Ivy City

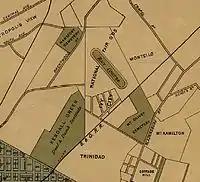
Map showing the growing Ivy City in 1887

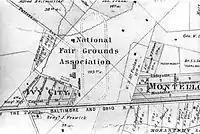
Ivy City in 1887, showing Patterson Avenue and Gallaudet Street

Jones laid out 205 lots in Ivy City. He envisioned the subdivision as a bucolic, rural community catering exclusively to African Americans. Many streets in the area were named for adjacent landlords (Corcoran, Kendall, Fenwick, Gallaudet). Lots were priced at $100 each ($ in dollars), and the earliest publicly acknowledged land sale occurred in December 1873 when F.P. Blair purchased Lot 9 for $150. A major auction of lots occurred in May 1875, but while many lots sold there was little building. Nearly all the residents were African-American, and structures consisted primarily of wooden shacks with no heat, electricity, natural gas, or sewer. The city provided drinking water from public pipes. Lots, however, were quite large compared to many of those in the Federal City.